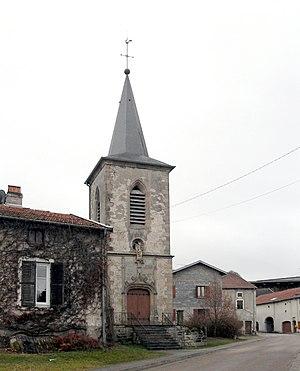
L'église Saint-Élophe d'Oncourt
Oncourt est une ancienne commune française située dans le département des Vosges, en région Grand Est, devenue, le 1ᵉʳ janvier 2016, une commune déléguée de la commune nouvelle de Capavenir-Vosges.
Capavenir Vosges est une commune nouvelle française située dans les Vosges, en région Grand Est. Elle est issue du regroupement des trois communes de Thaon-les-Vosges, Girmont et Oncourt.